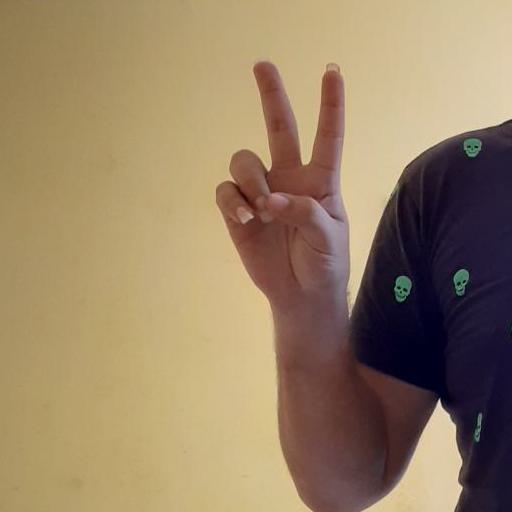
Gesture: peace